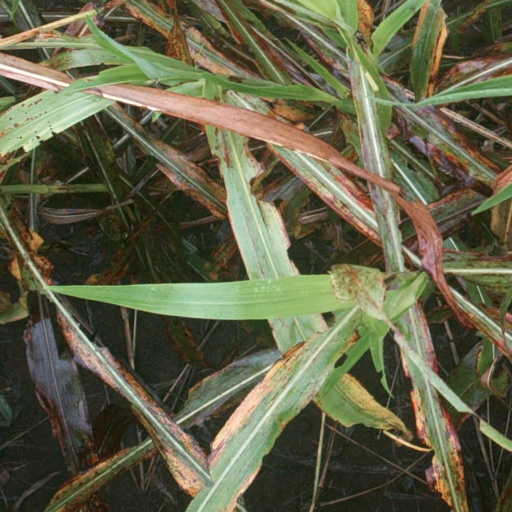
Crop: sorghum